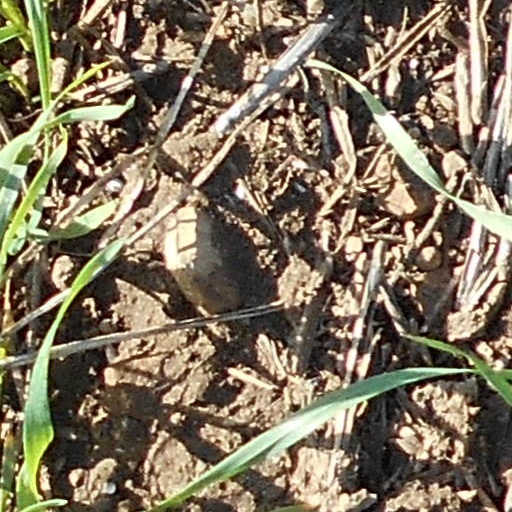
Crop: wheat